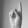
ASL letter: K